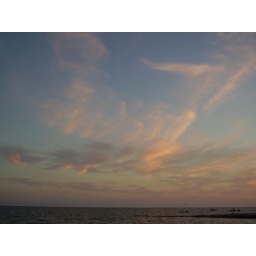
Twilight clouds over water